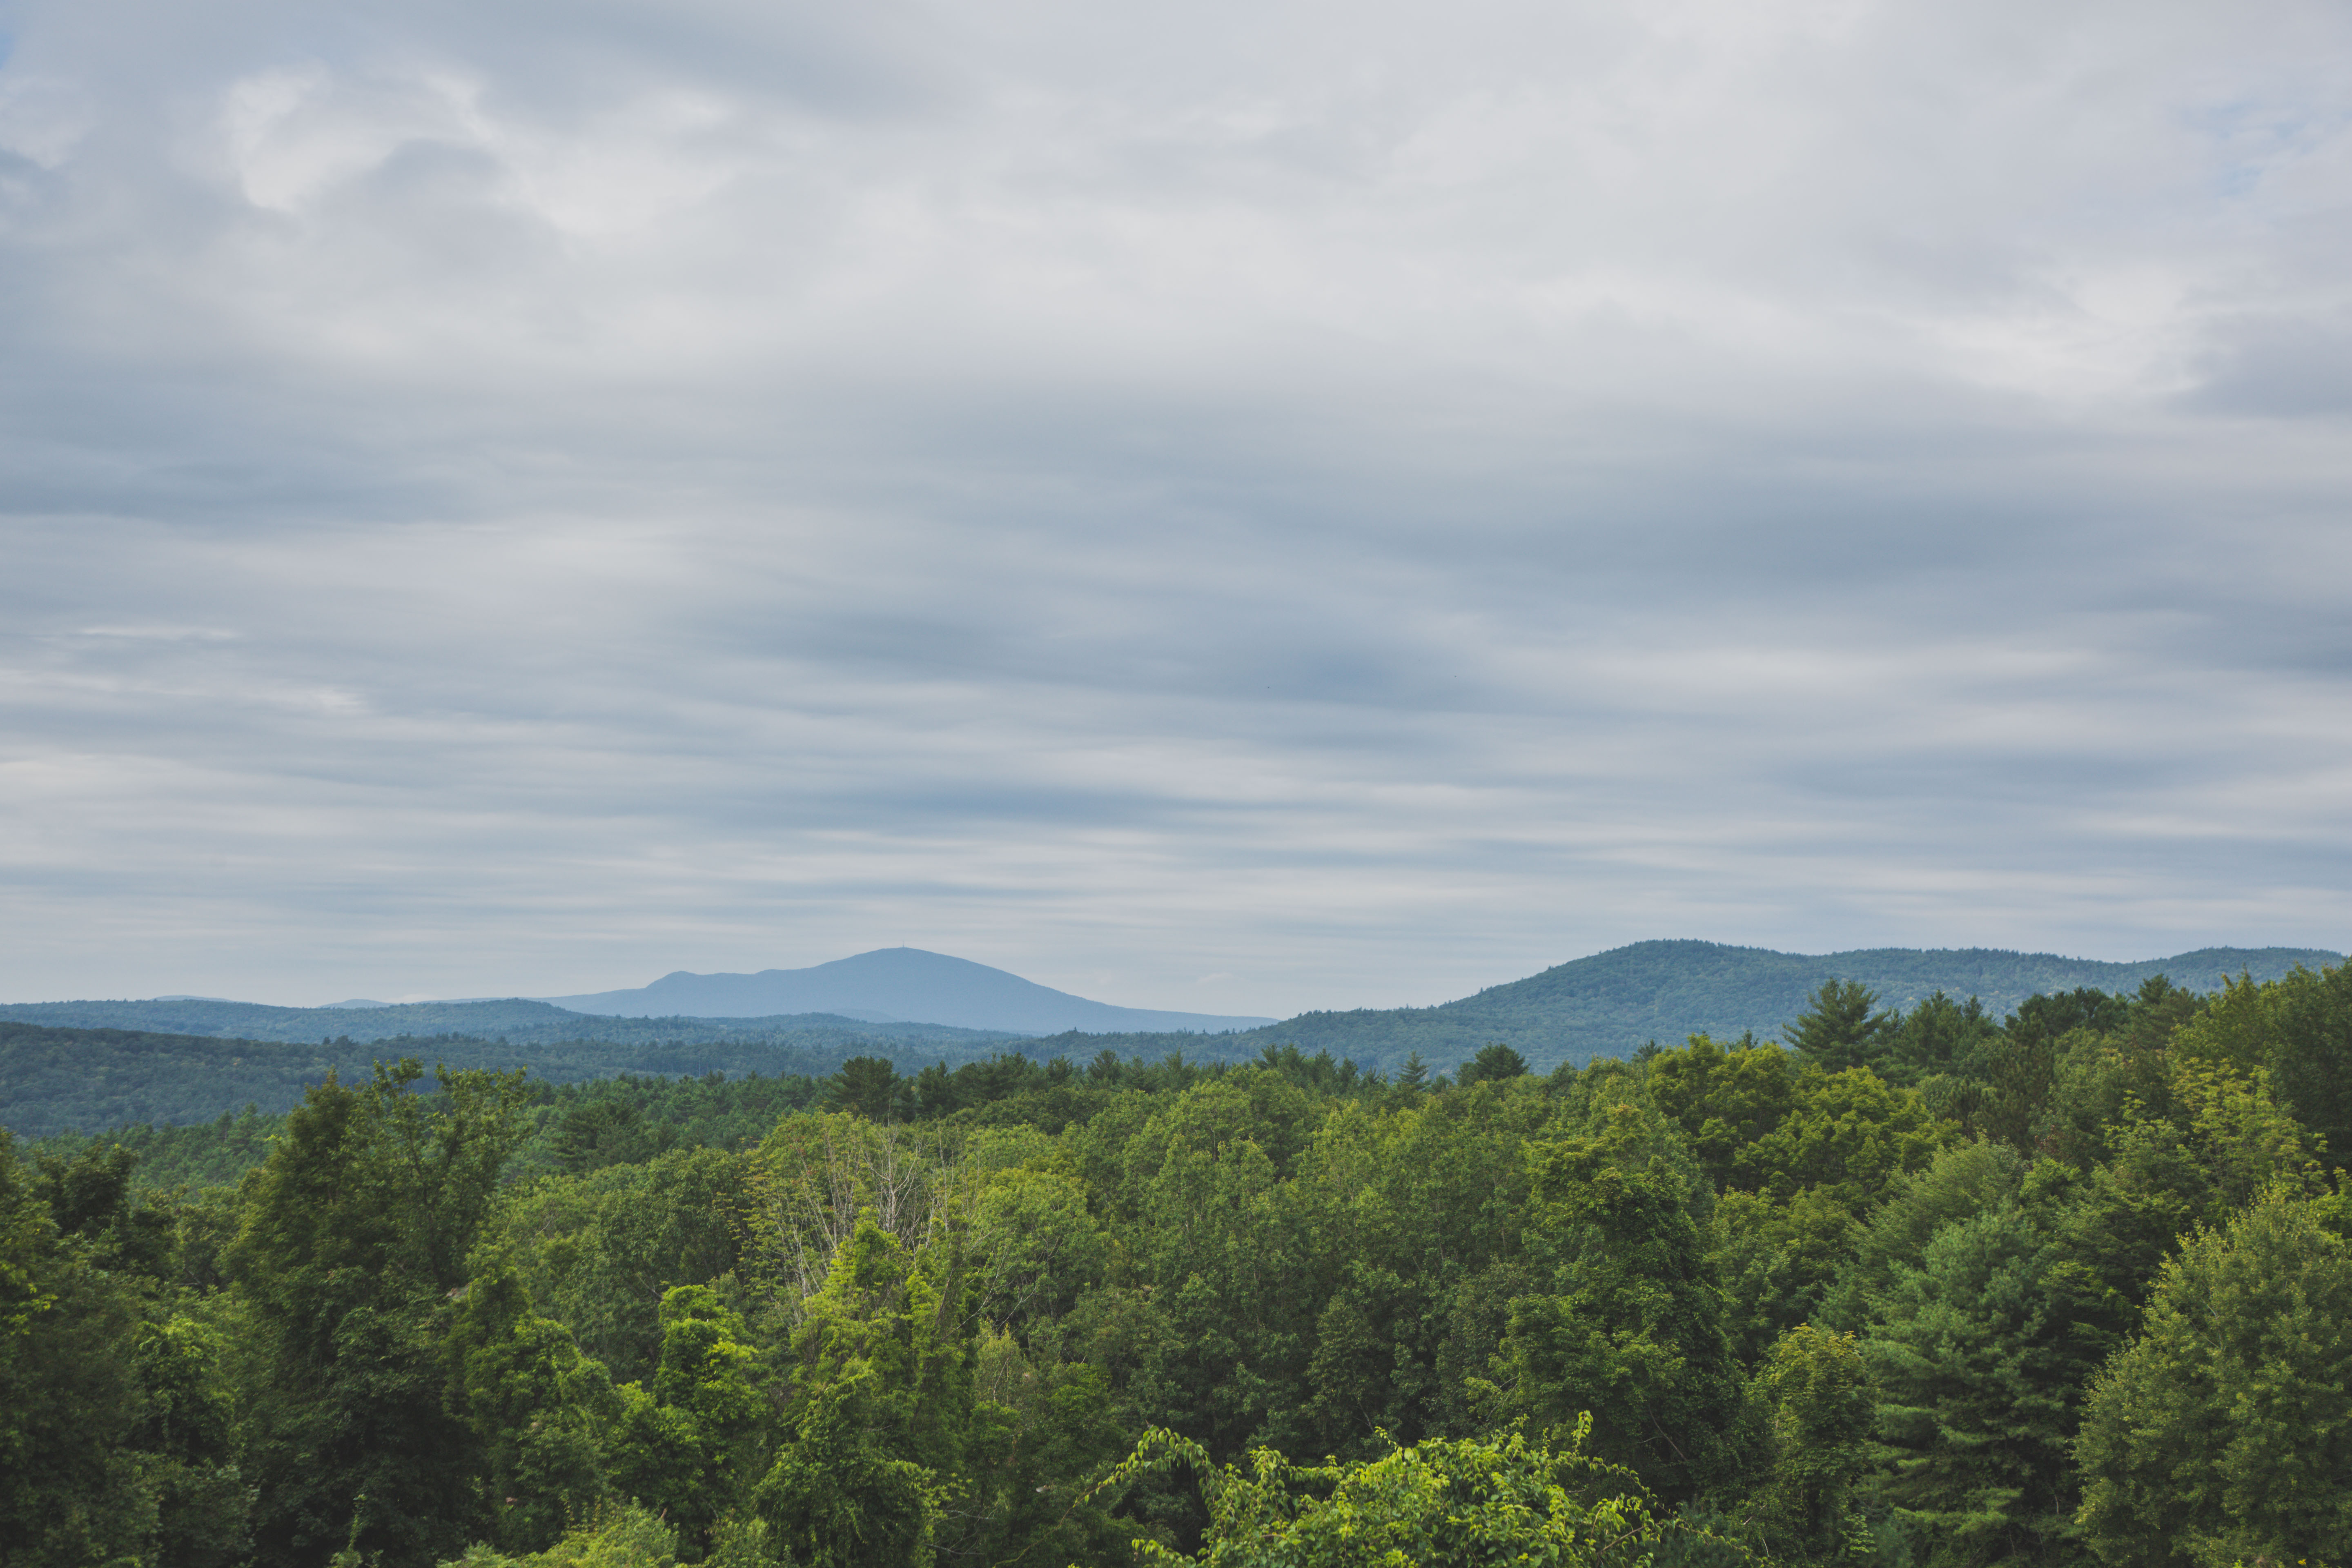
sky, highland, vegetation, mountainous landforms, hill, mountain, hill station, cloud, natural environment, wilderness, tree, ridge, nature reserve, leaf, forest, biome, jungle, horizon, fell, ecoregion, rural area, grassland, mountain range, road, national park, landscape, wildlife, rainforest, cumulus, vacation, plant community, plant, mount scenery, plain, terrain, valley, shrubland, sea, meteorological phenomenon, chaparral, river, ocean, lake, city